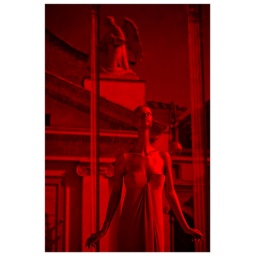
Not a filter or duotone applied, just the red glass box by Valentino behind the Ara Pacis. Campari tones.